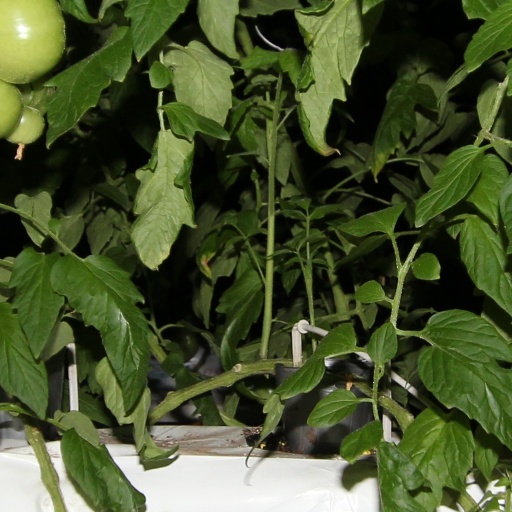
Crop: tomato